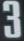
Number: 3